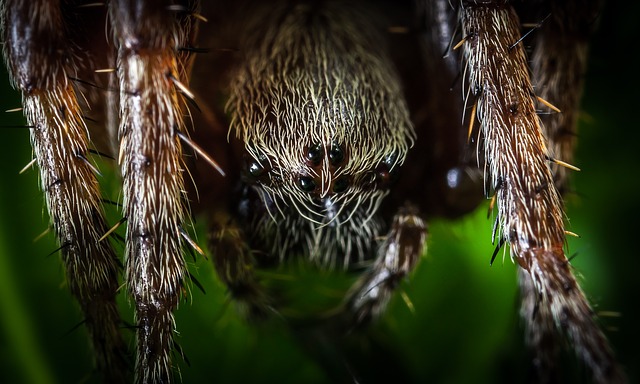
Label: ragno